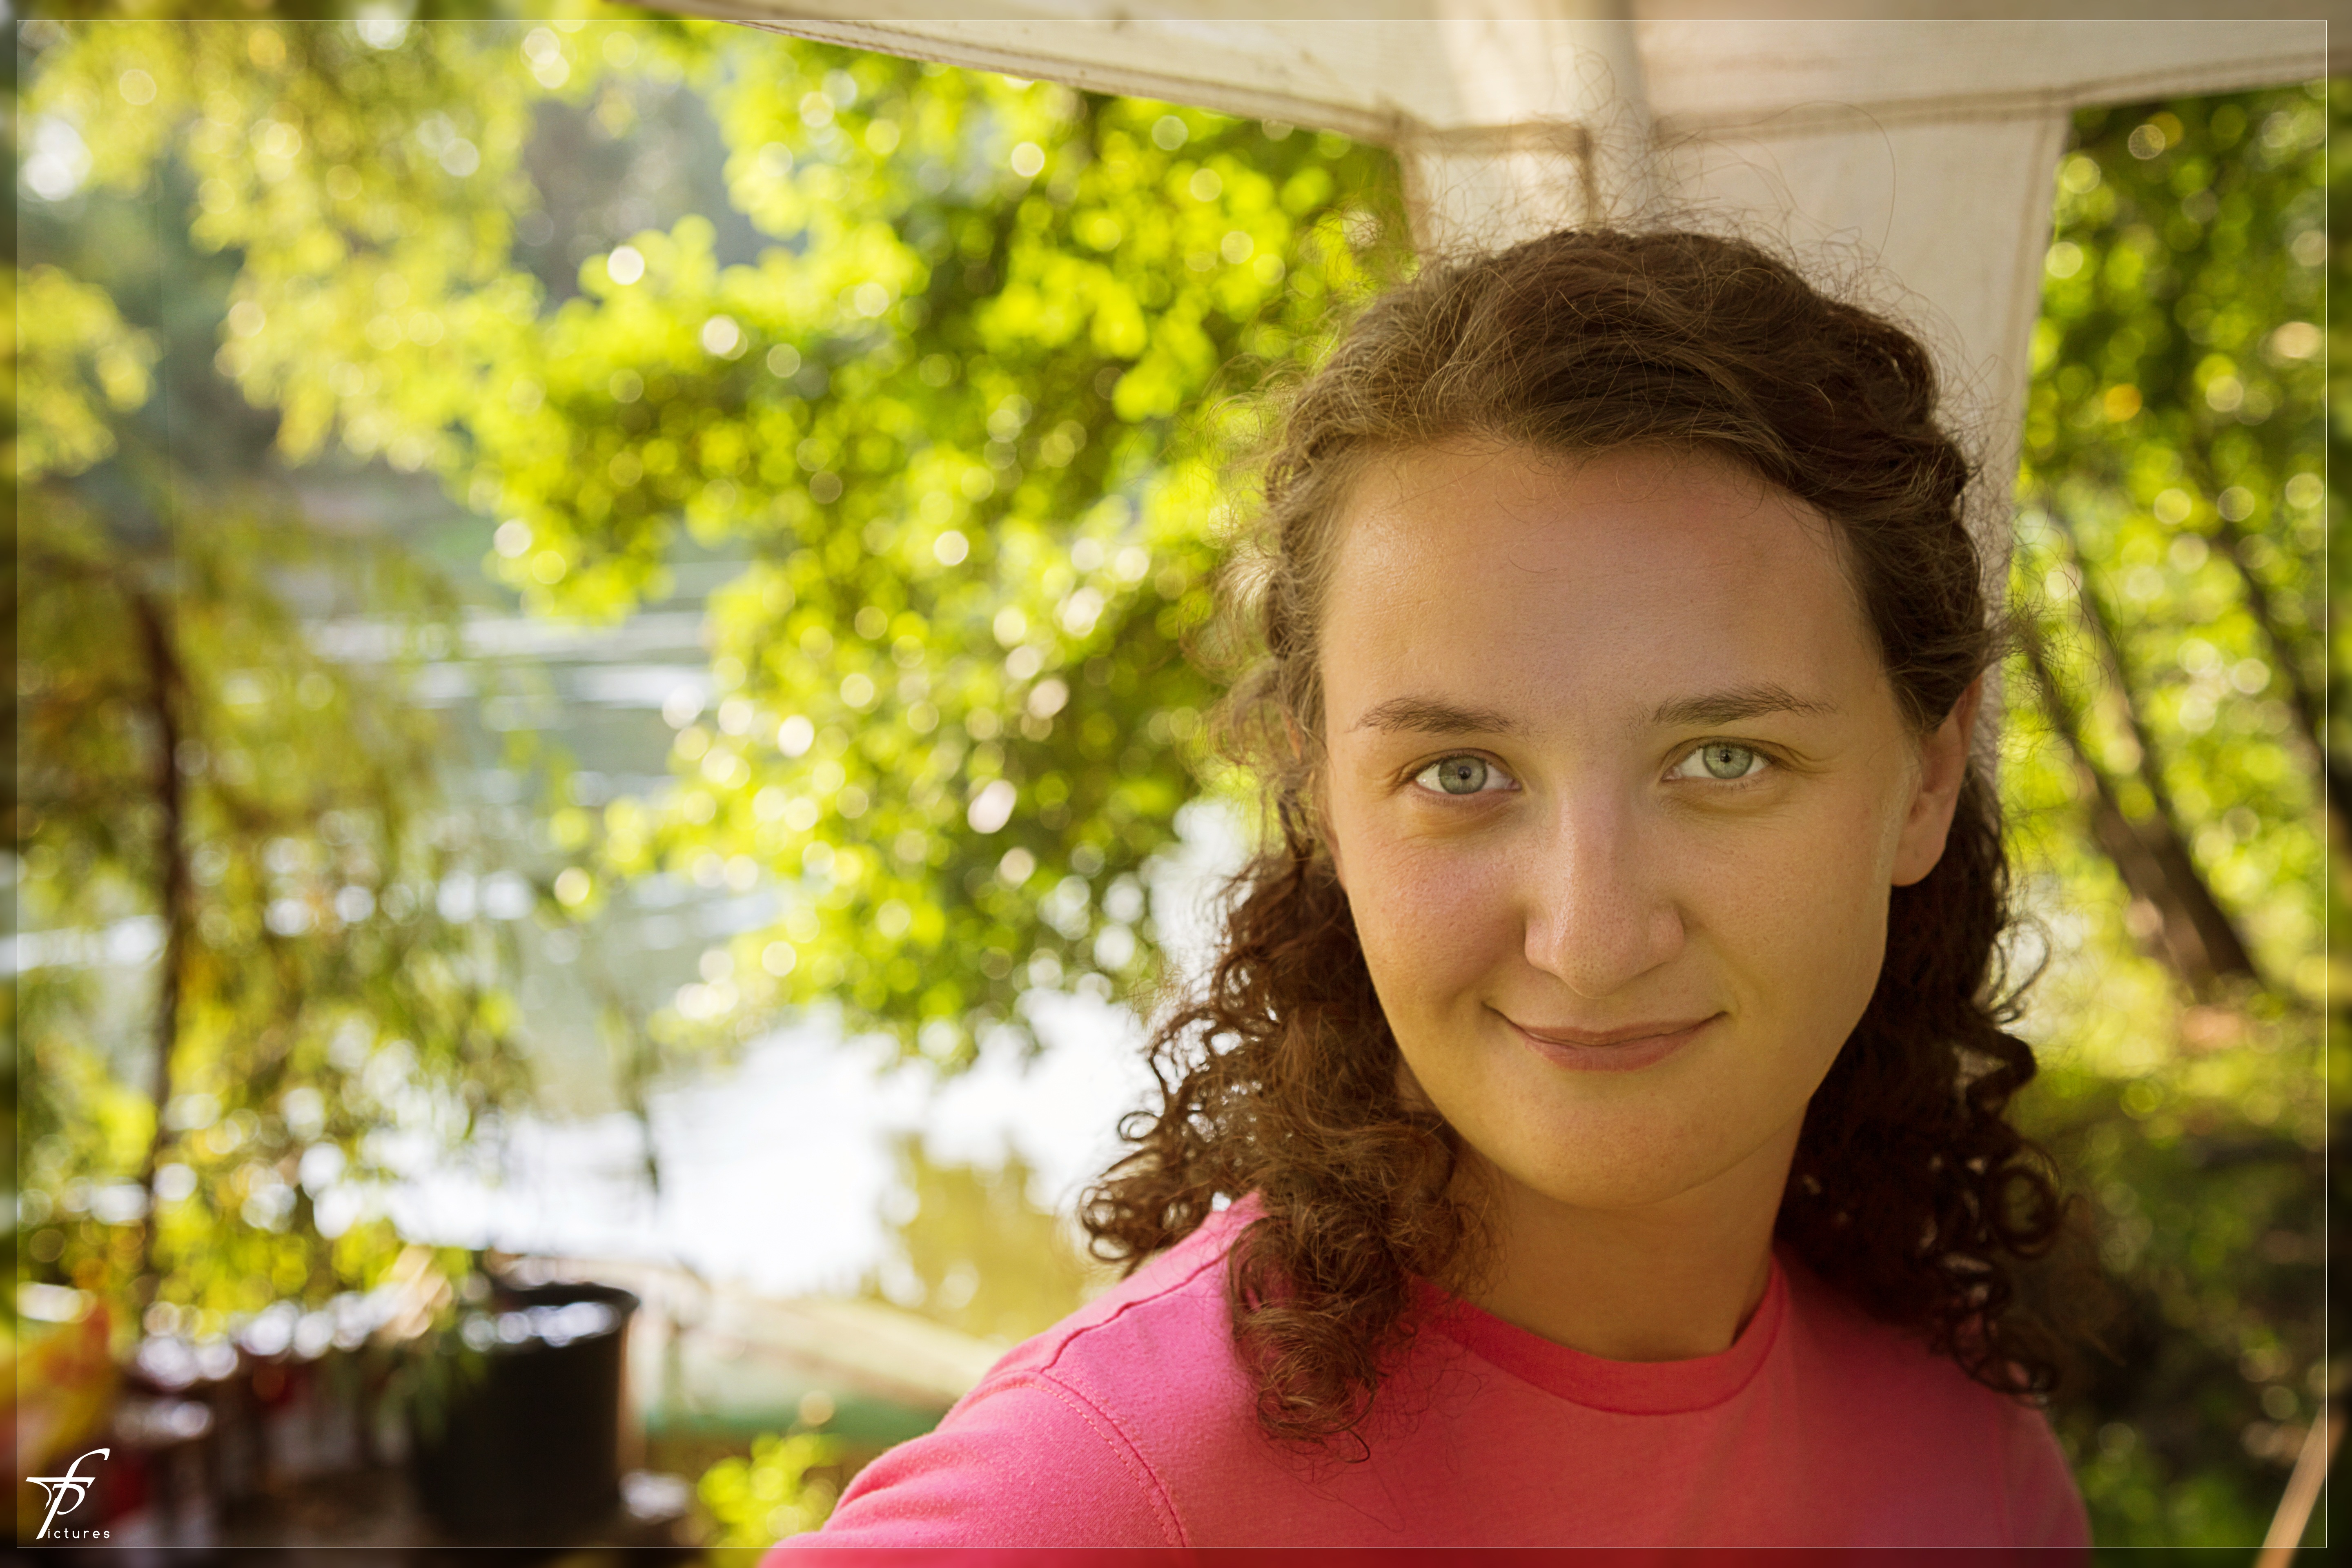
person, people, girl, woman, photography, flower, female, portrait, model, spring, autumn, park, bride, season, smile, outdoors, dress, happy, photograph, beauty, beautiful, pretty, photo shoot, portrait photography